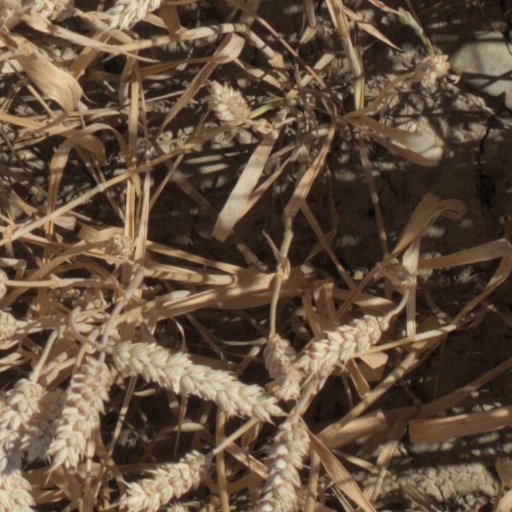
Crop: wheat